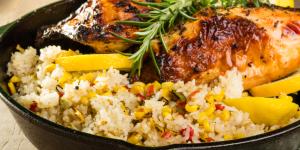
arroz navideno rapido